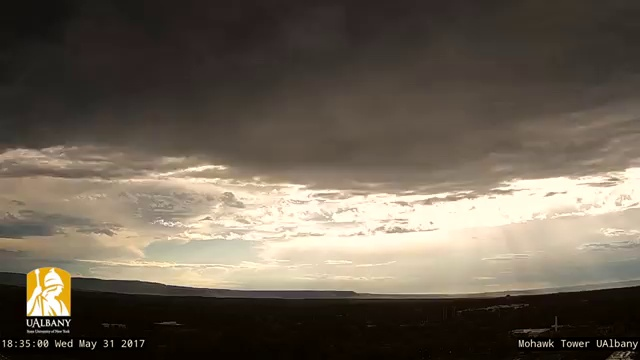
Fire: no
Smoke: no